Delhi Ridge

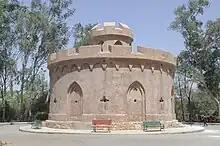
Flagstaff Tower

The North Ridge encompasses several monuments that date from as antiquated as the pre-Mughal era to the colonial British period.